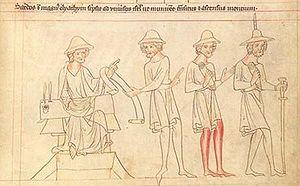
Durant l'Antiquité, la région - au moins la Moravie - est traversée par la route de l'ambre, qui relie la Mer Baltique à la Mer Adriatique et l'Italie, par Wrocław, Olomouc, Brno, Bratislava, Sopron, Ljubljana. La présence de marchands romains est attestée. Il est possible que sur certains tronçons et pour certaines périodes, cette grande route commerciale ait été fréquentée par des marchands juifs.